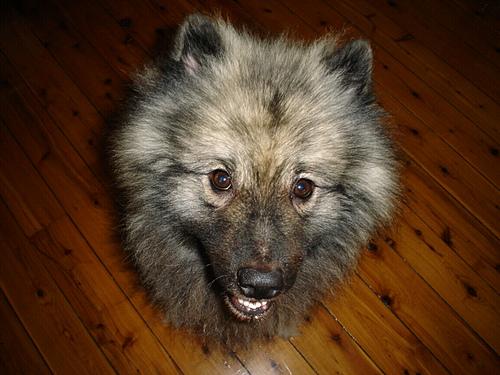
Breed: keeshond